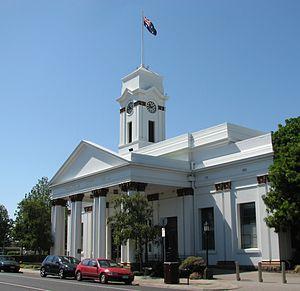
La ville de Glen Eira est une zone d'administration locale au sud-est du centre ville de Melbourne, dans l'État de Victoria en Australie.